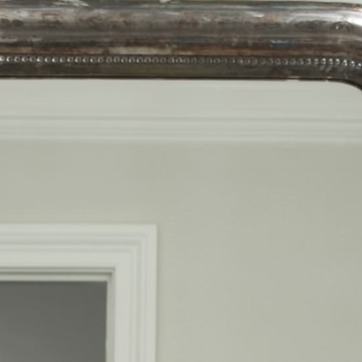
Material: mirror